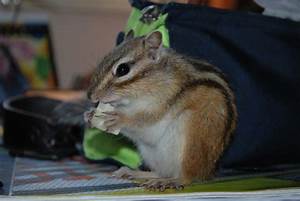
Label: squirrel